Make It or Break It

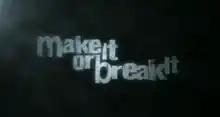

Make It or Break It ( "MIOBI)" is an American teen/family drama television series that focused on the lives of teen gymnasts who strived to make it to the Olympic Games in 2012. The series was inspired by Touchstone's 2006 teen comedy-drama film "Stick It". It premiered on ABC Family on June 22, 2009, with 2.5 million viewers. The series ended after Season 3. The show was picked up for an additional 10 episodes on July 27, 2009, which started airing on January 4, 2010, bringing the total number of episodes in the first season to 20. In January 2010, the show was renewed for a second season, which premiered on June 28, 2010 at 10 pm. Starting on July 13, 2010, new episodes aired following "Pretty Little Liars". The show's second season resumed after a six-month hiatus on March 28, 2011. The series was renewed for a third season on September 16, 2011, which premiered on March 26, 2012. It was announced on April 26, 2012, that the series had ended and the third season would be the final season. The series finale aired on May 14, 2012.